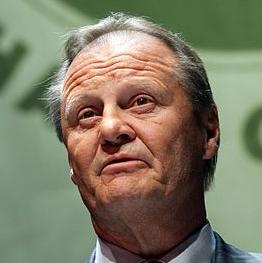
Age: 60